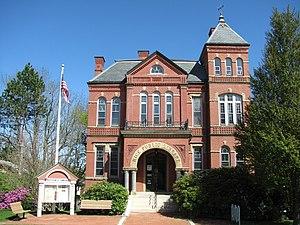
Kittery est une ville américaine située dans le comté de York, dans l’État du Maine. Fondée en 1647, elle est la plus ancienne ville du Maine.